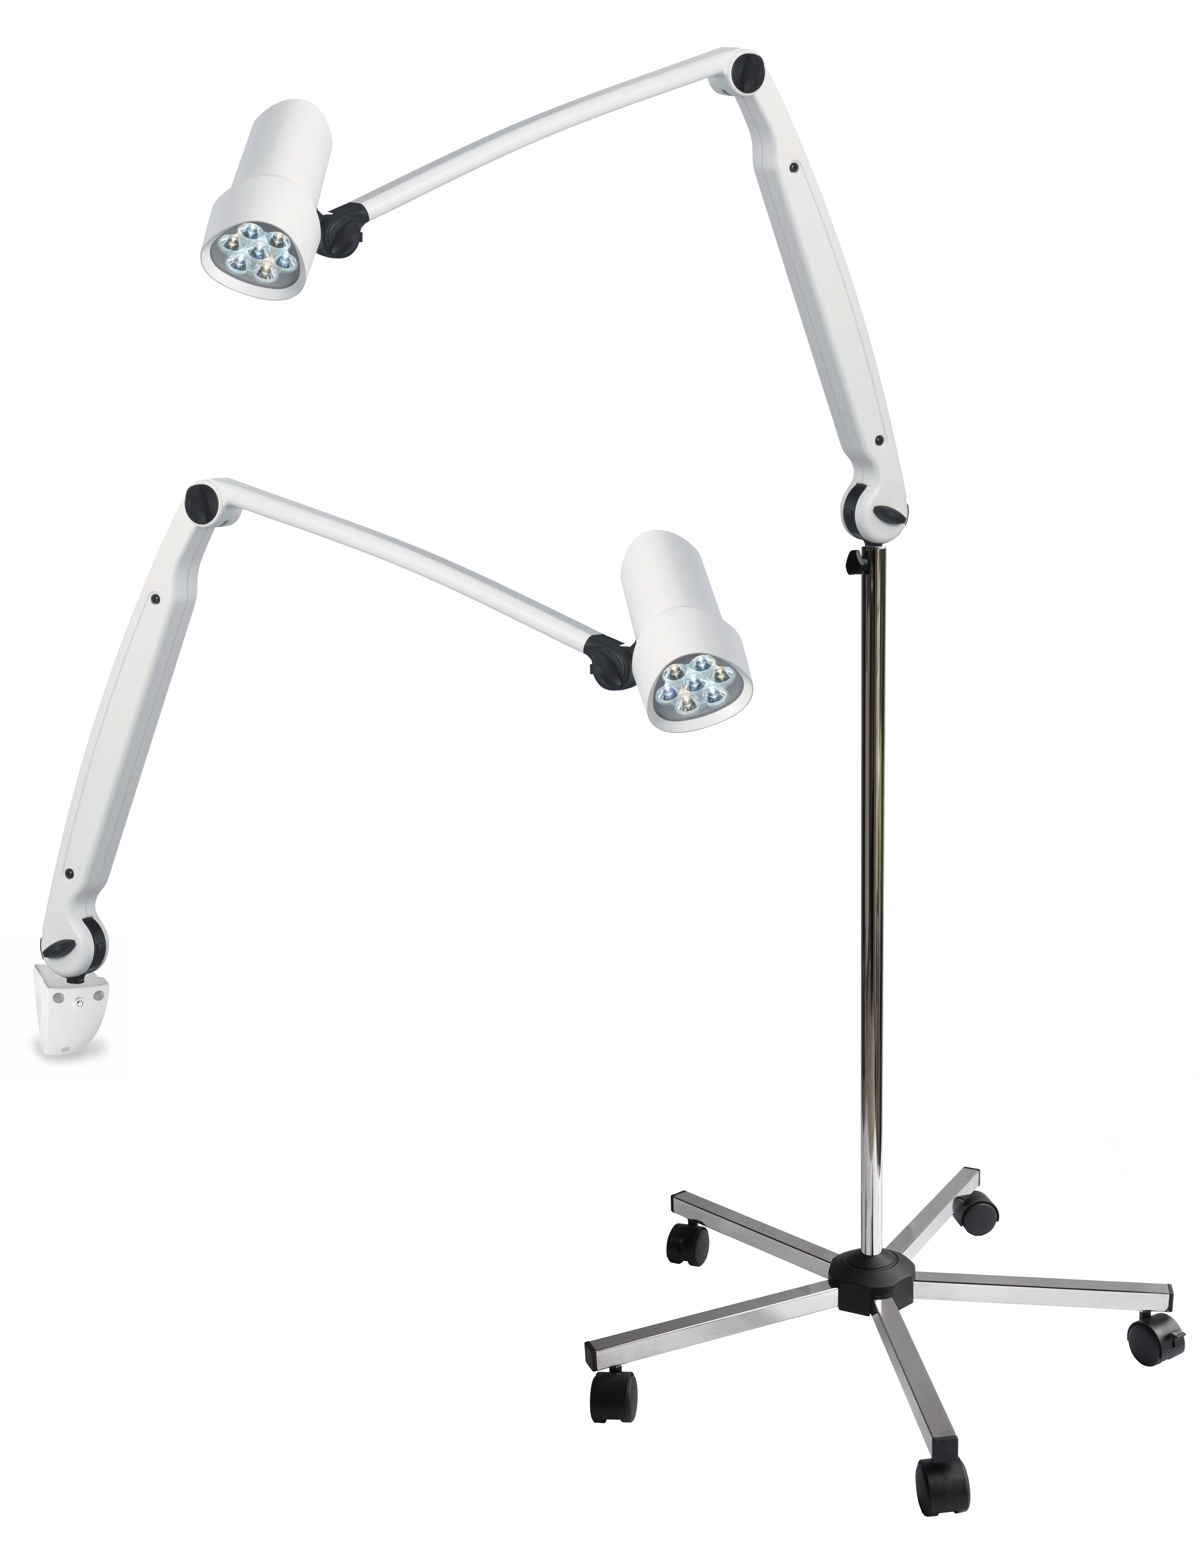
Halux N50-1 Exam Light
NEW! Derungs Halux N50-1 Exam Light The Halux N50 is an ergonomically designed, easy to use light which gives 50,000 lux at 0.5 metres. 50,000 Lux at 0.5 metres. Colour of Light 4400K. 180mm Ø beam width. 950mm reach, spring-balanced arm system for precise light positioning. Option with Mobile Stand or Wall Mount. ML508 Halux N50-1 Spec Sheet
Brand: Derungs
Category: Business & Industrial > Medical > Medical Furniture > Examination Chairs & Tables